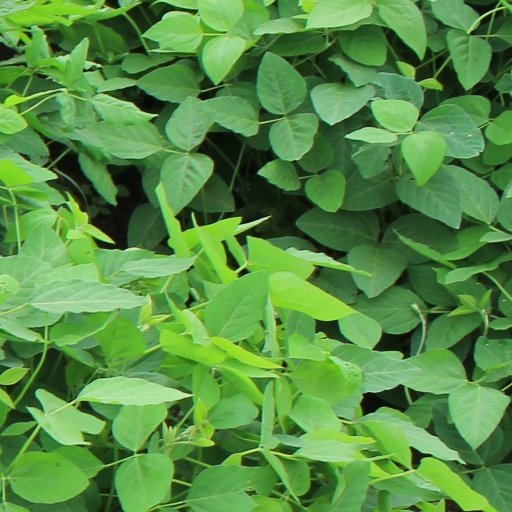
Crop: soybean